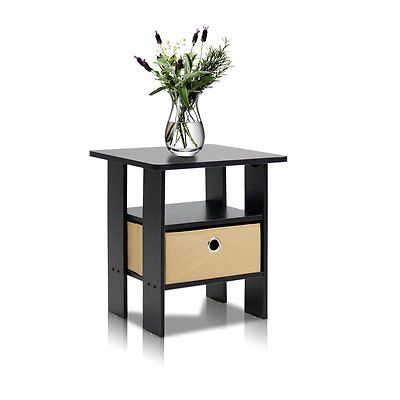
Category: table